Buderim Mountain State School

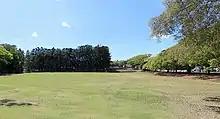
Sports ground with arboretum at left and centre and camphor laurels at right, 2019

A large, flat, manicured grass sports oval occupies the western half of the school grounds. Bordered by mature trees, the flat, manicured, and open lawn is a strikingly attractive and landmark feature in the hilly, treed landscape of the town.